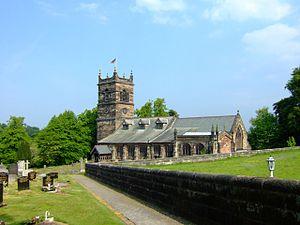
Rostherne est une paroisse près de Tatton Hall, dans le nord-est du comté de Cheshire, où se trouve une église paroissiale fondée au XIIᵉ siècle et plusieurs monuments historiques.